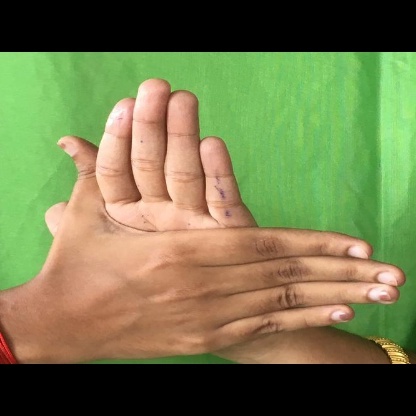
Mudra: Chakra